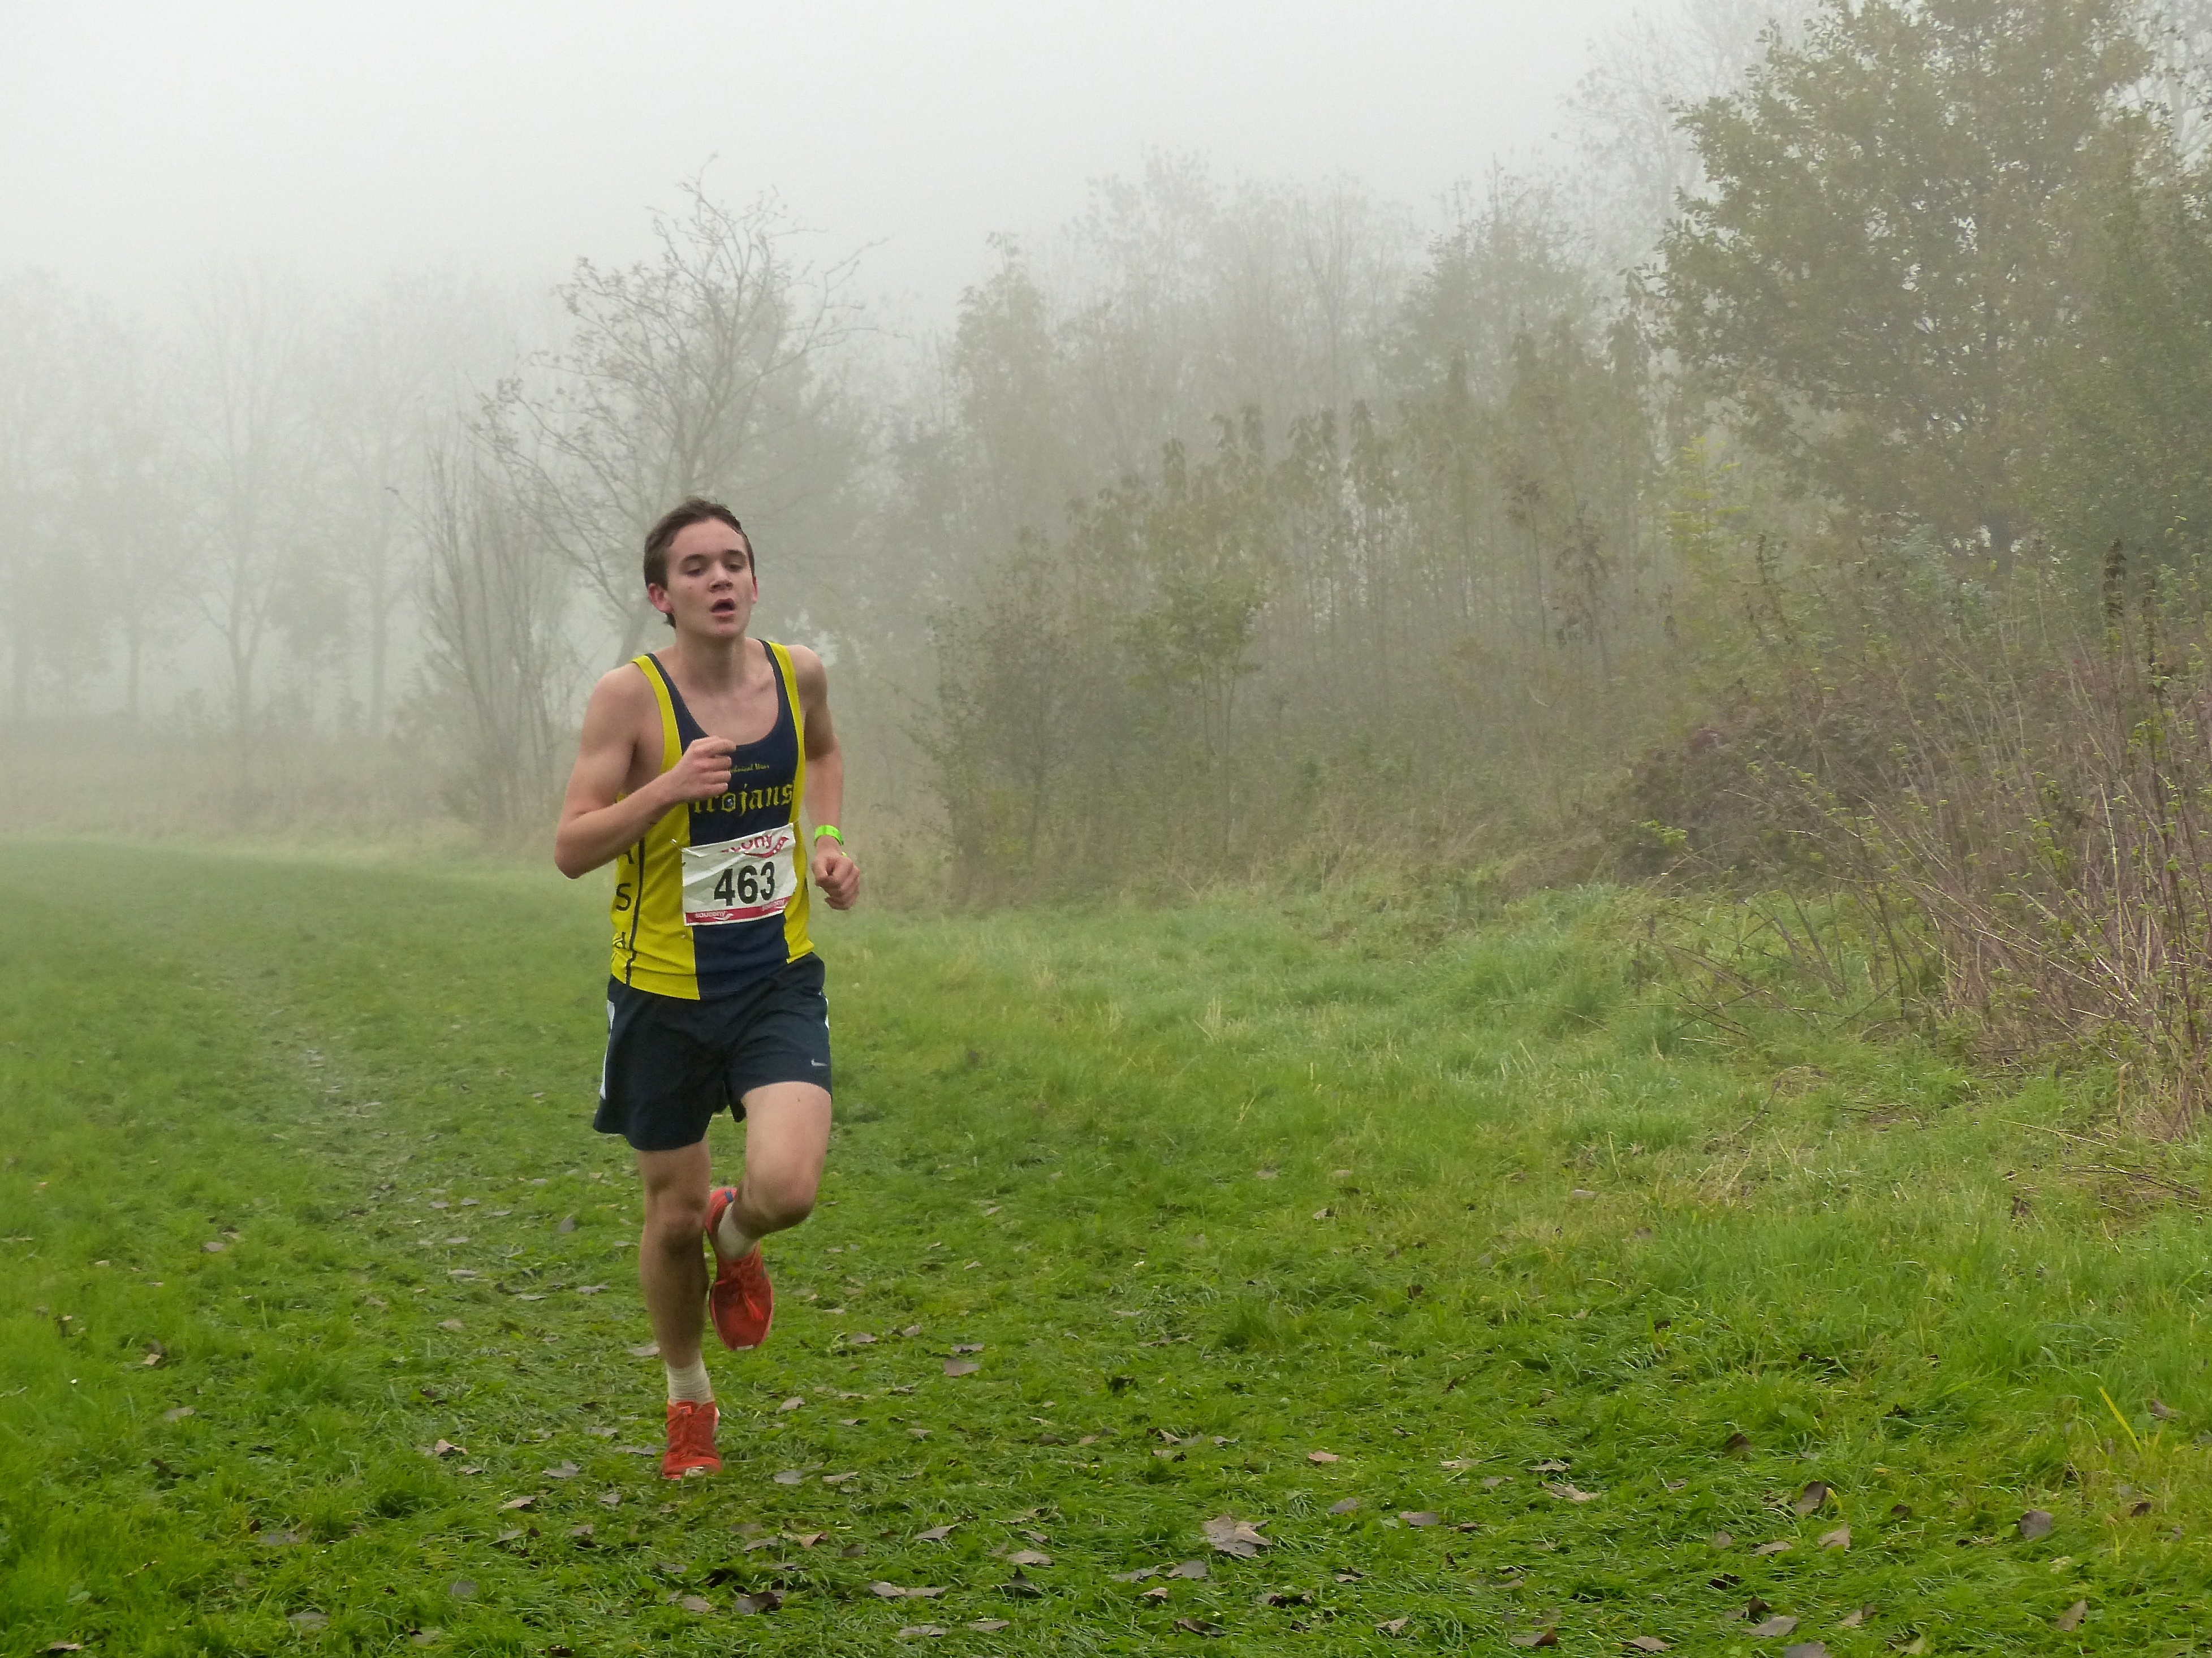
person, fog, mist, trail, sport, meadow, running, recreation, jogging, ash, crosscountry, belgium, race, competition, team, sports, championship, endurance, athletics, xc, antwerp, necis, physical exercise, outdoor recreation, human action, ultramarathon, duathlon, cross country running